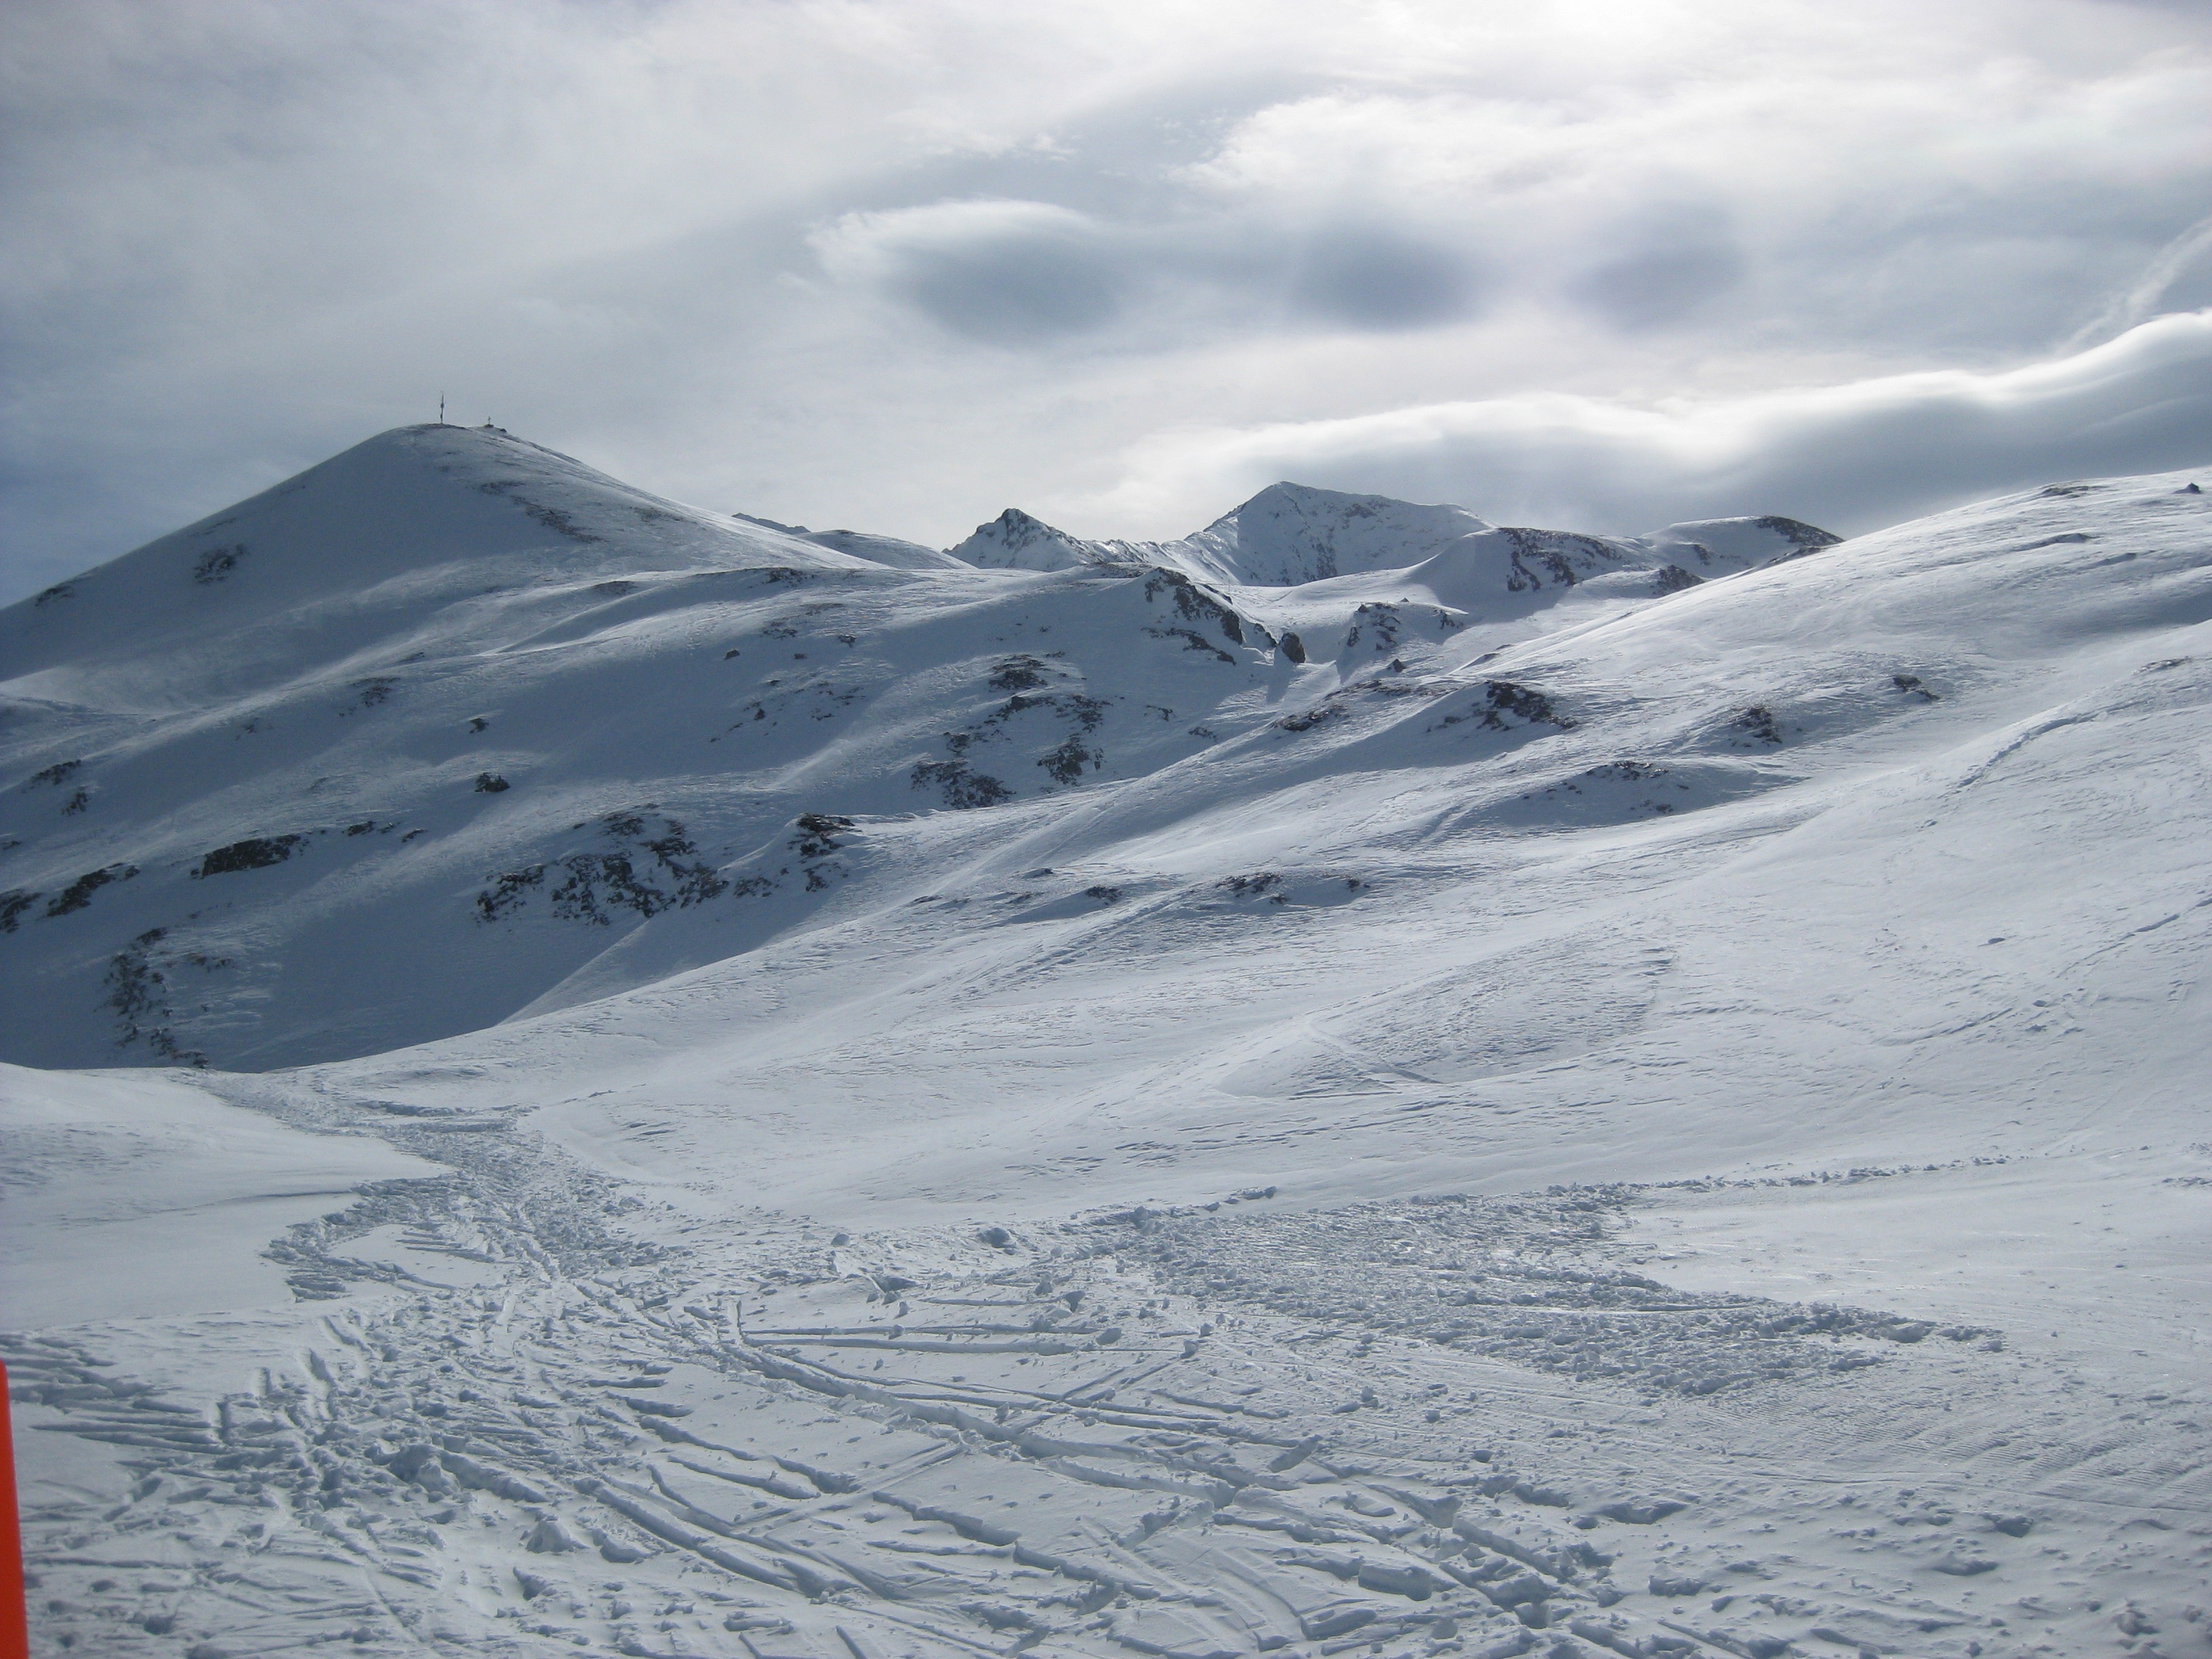
mountain, snow, winter, white, mountain range, europe, weather, alpine, skiing, season, ridge, summit, austria, winter sport, alps, ski, plateau, piste, ski touring, mayrhofen, zillertal, ski mountaineering, ski equipment, mountainous landforms, geological phenomenon